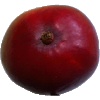
Label: Mango Red 1